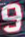
Number: 9